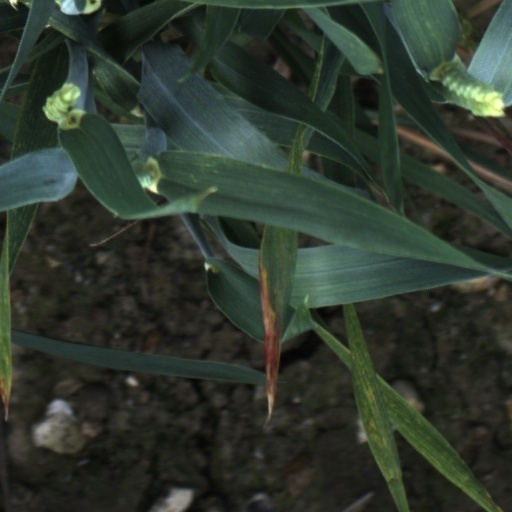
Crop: wheat